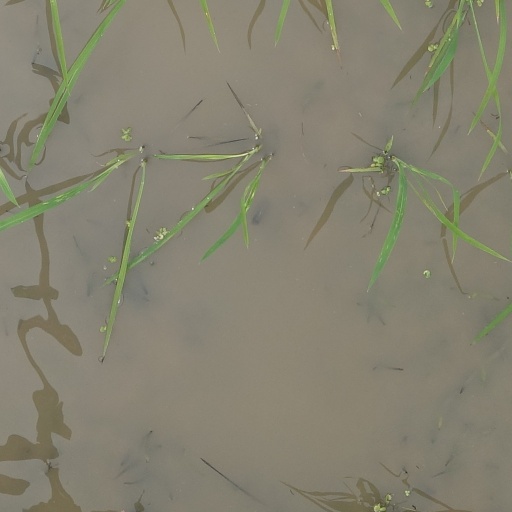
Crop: rice